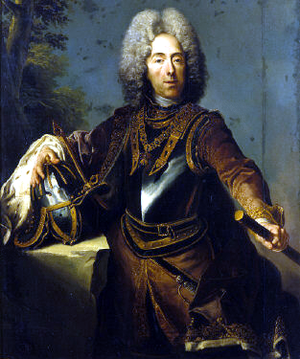
John Churchill, 1. hertug af Marlborough / Senere år (1700–22) / Den Spanske Arvefølgekrig / Oudenarde og Malplaquet
Prins Eugen af Savoyen af Jacques van Schuppen. Bortset fra Ramillies delte Eugen Marlboroughs største triumfer i den Spanske Arvefølgekrig.
John Churchill, 1. hertug af Marlborough KG var en engelsk soldat og statsmand, hvis karriere strakte sig over fem regenters tid i slutningen af det 17. og begyndelsen af det 18. århundrede. Han begyndte som en uanselig page ved Stuarternes hof i England, men hans medfødte mod på slagmarken sikrede ham hurtig forfremmelse og anerkendelse fra hans herre og mentor, Jakob, hertug af York. Da Jakob blev konge i 1685, spillede Churchill en stor rolle ved nedkæmpelsen af Hertugen af Monmouths opgør, men blot tre år senere opgav Churchill den katolske konge til fordel for protestanten Vilhelm af Oranje.